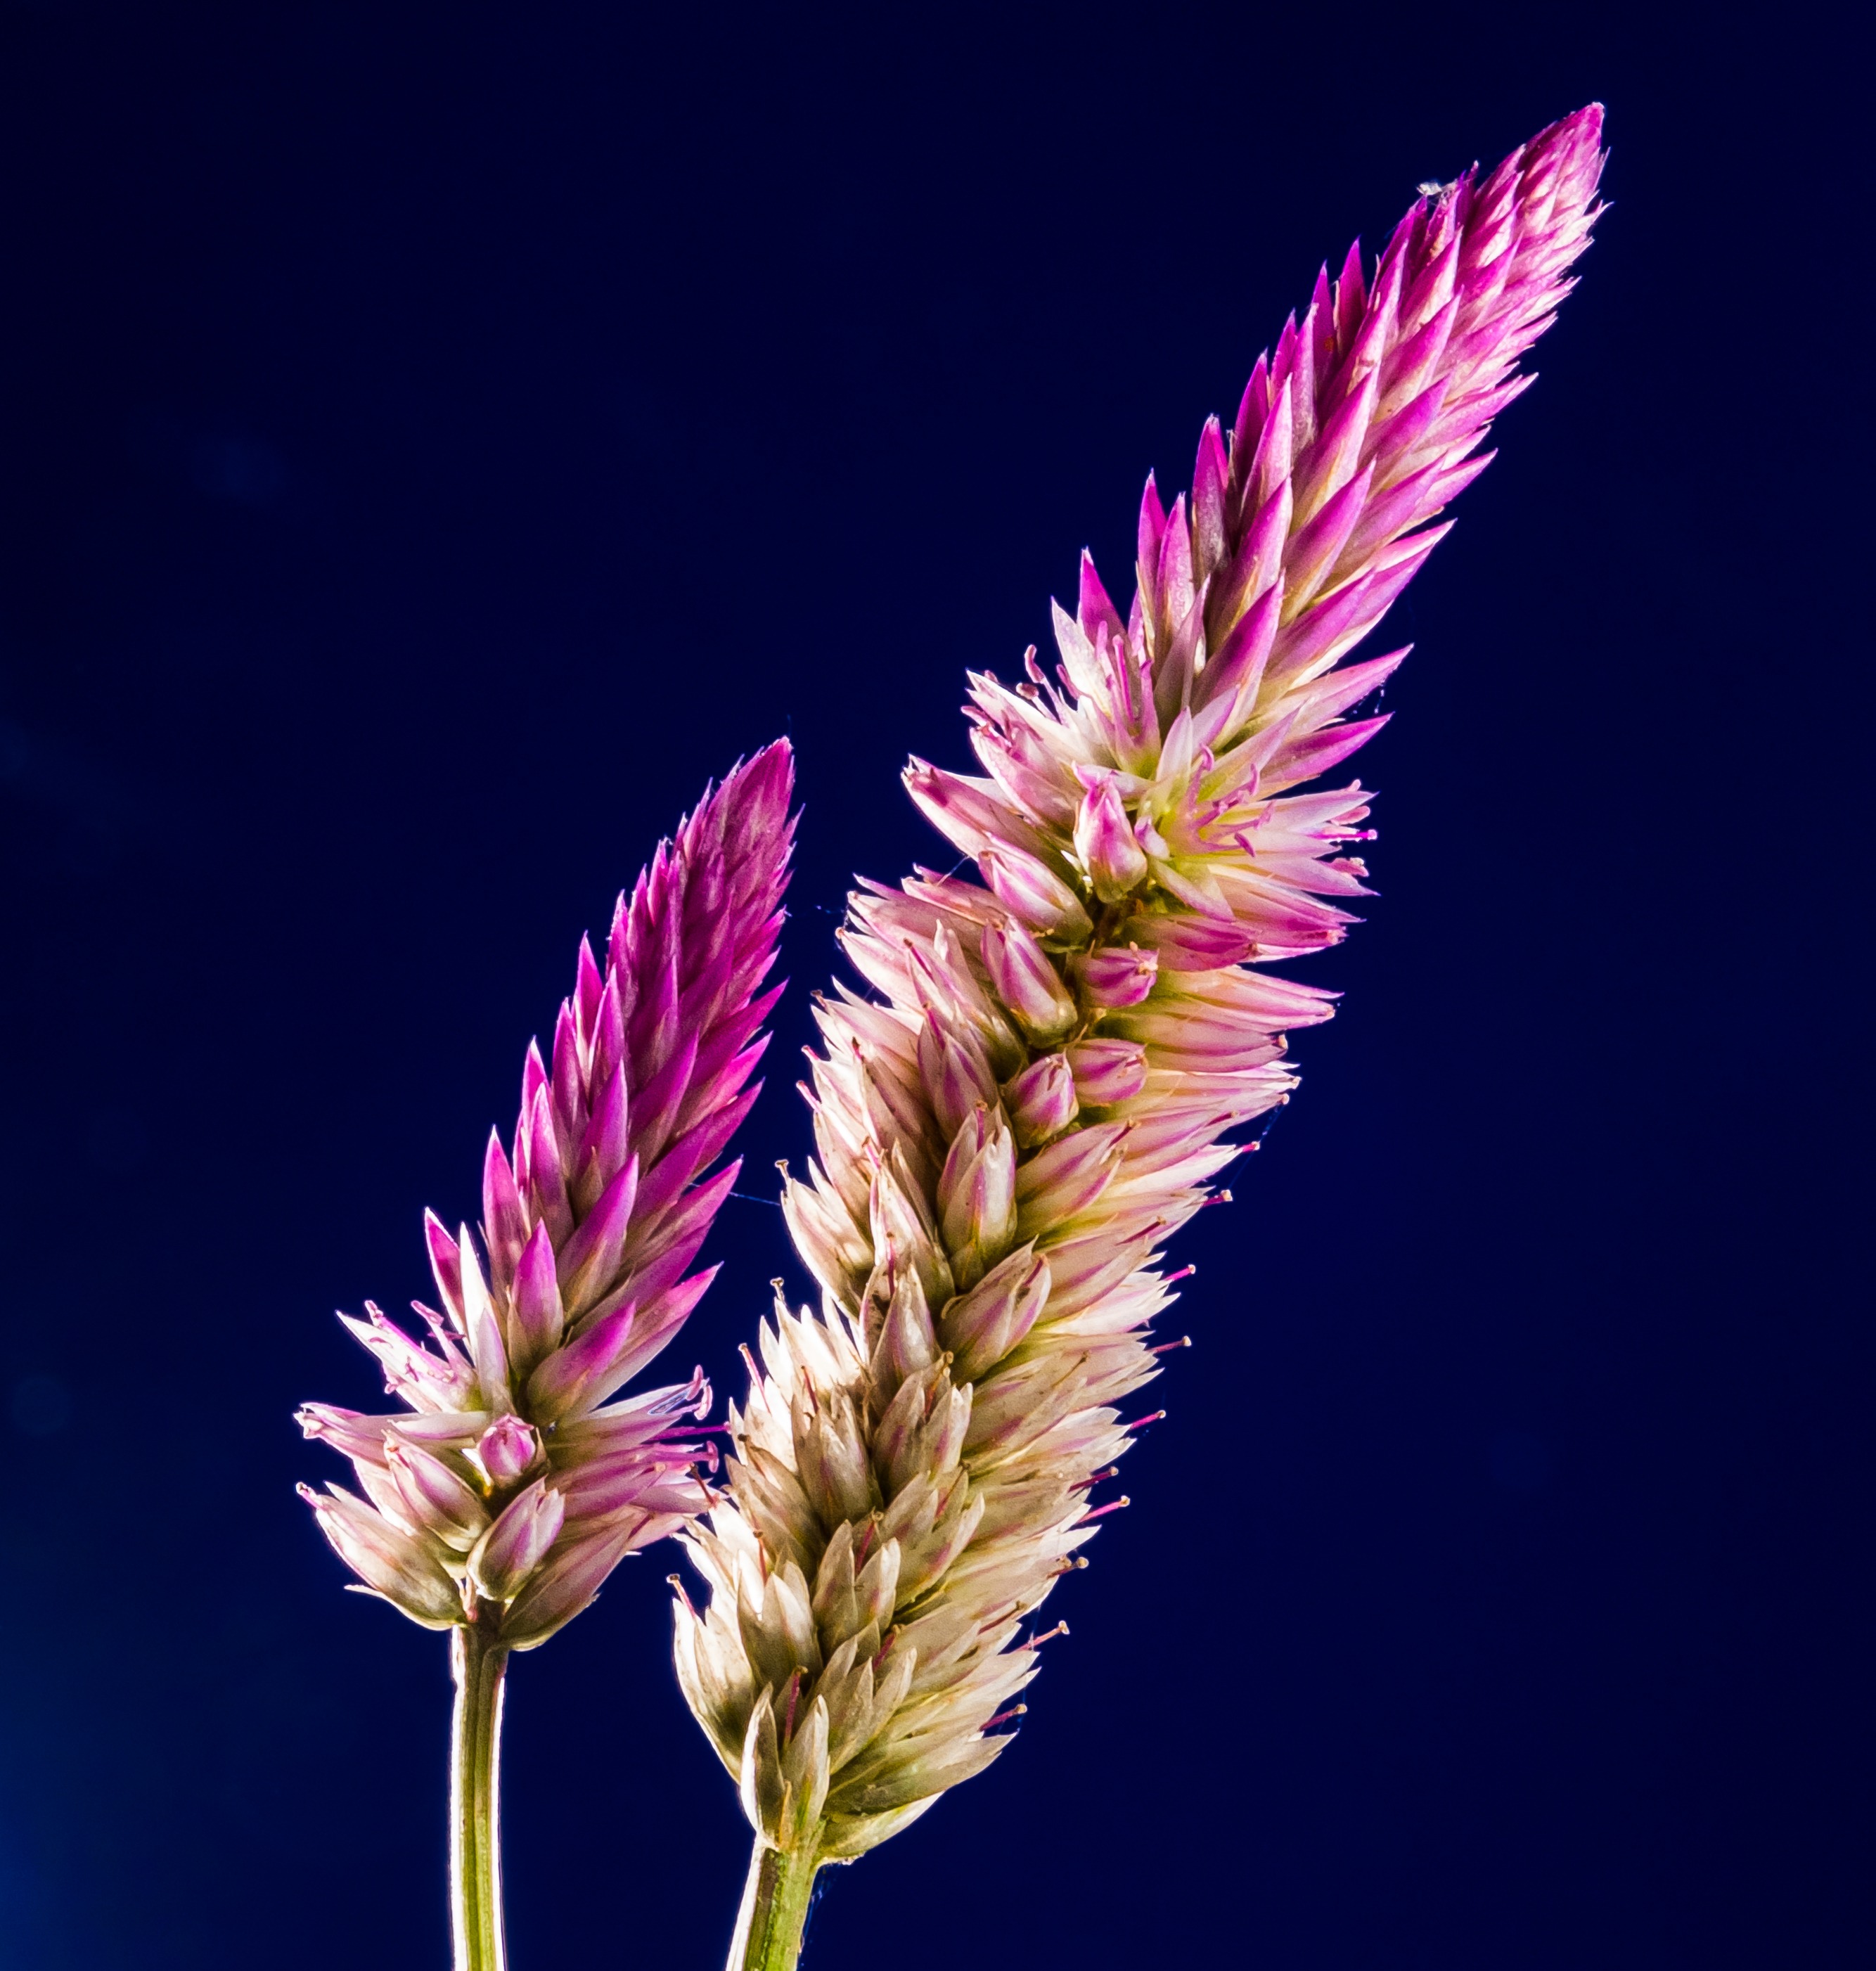
grass, blossom, plant, flower, petal, bloom, pollen, botany, close, flora, wild flower, close up, macro photography, flowering plant, grass family, plant stem, land plant